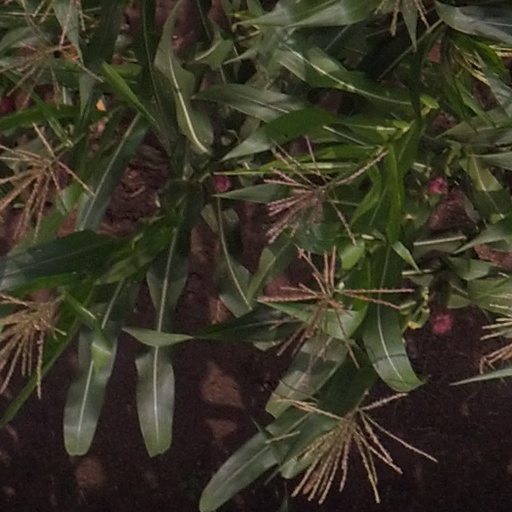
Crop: maize; corn